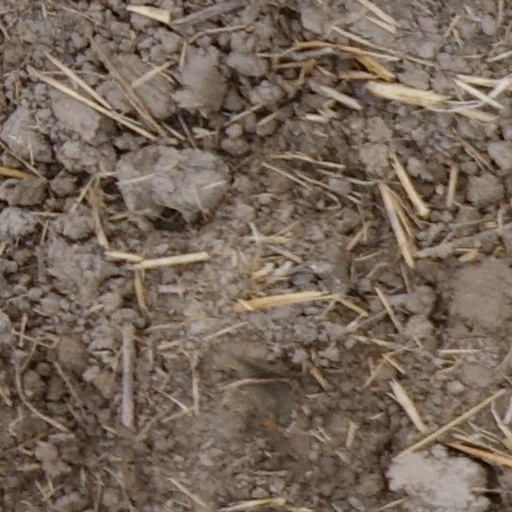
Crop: wheat